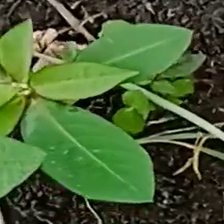
Weed species: Moti_dudhi(Euphorbia_geneculata_L)